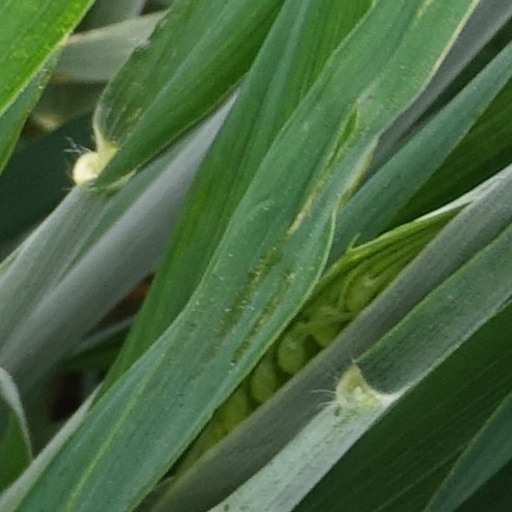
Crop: wheat